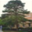
Label: pine_tree